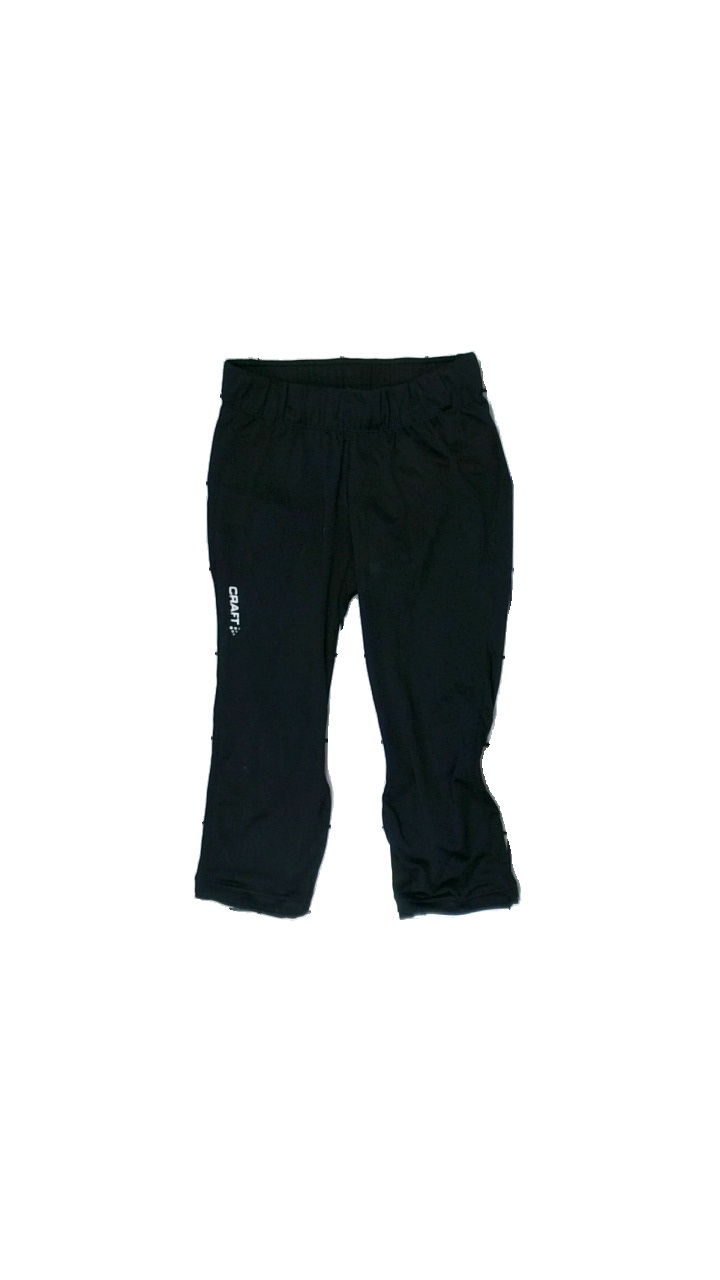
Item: Shorts (Ladies)
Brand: Craft
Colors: Black
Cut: Tight, Long
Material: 100% polyester
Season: Summer
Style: Sports
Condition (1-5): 3
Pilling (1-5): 5
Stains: Minor
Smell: Minor
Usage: Recycle
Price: <50